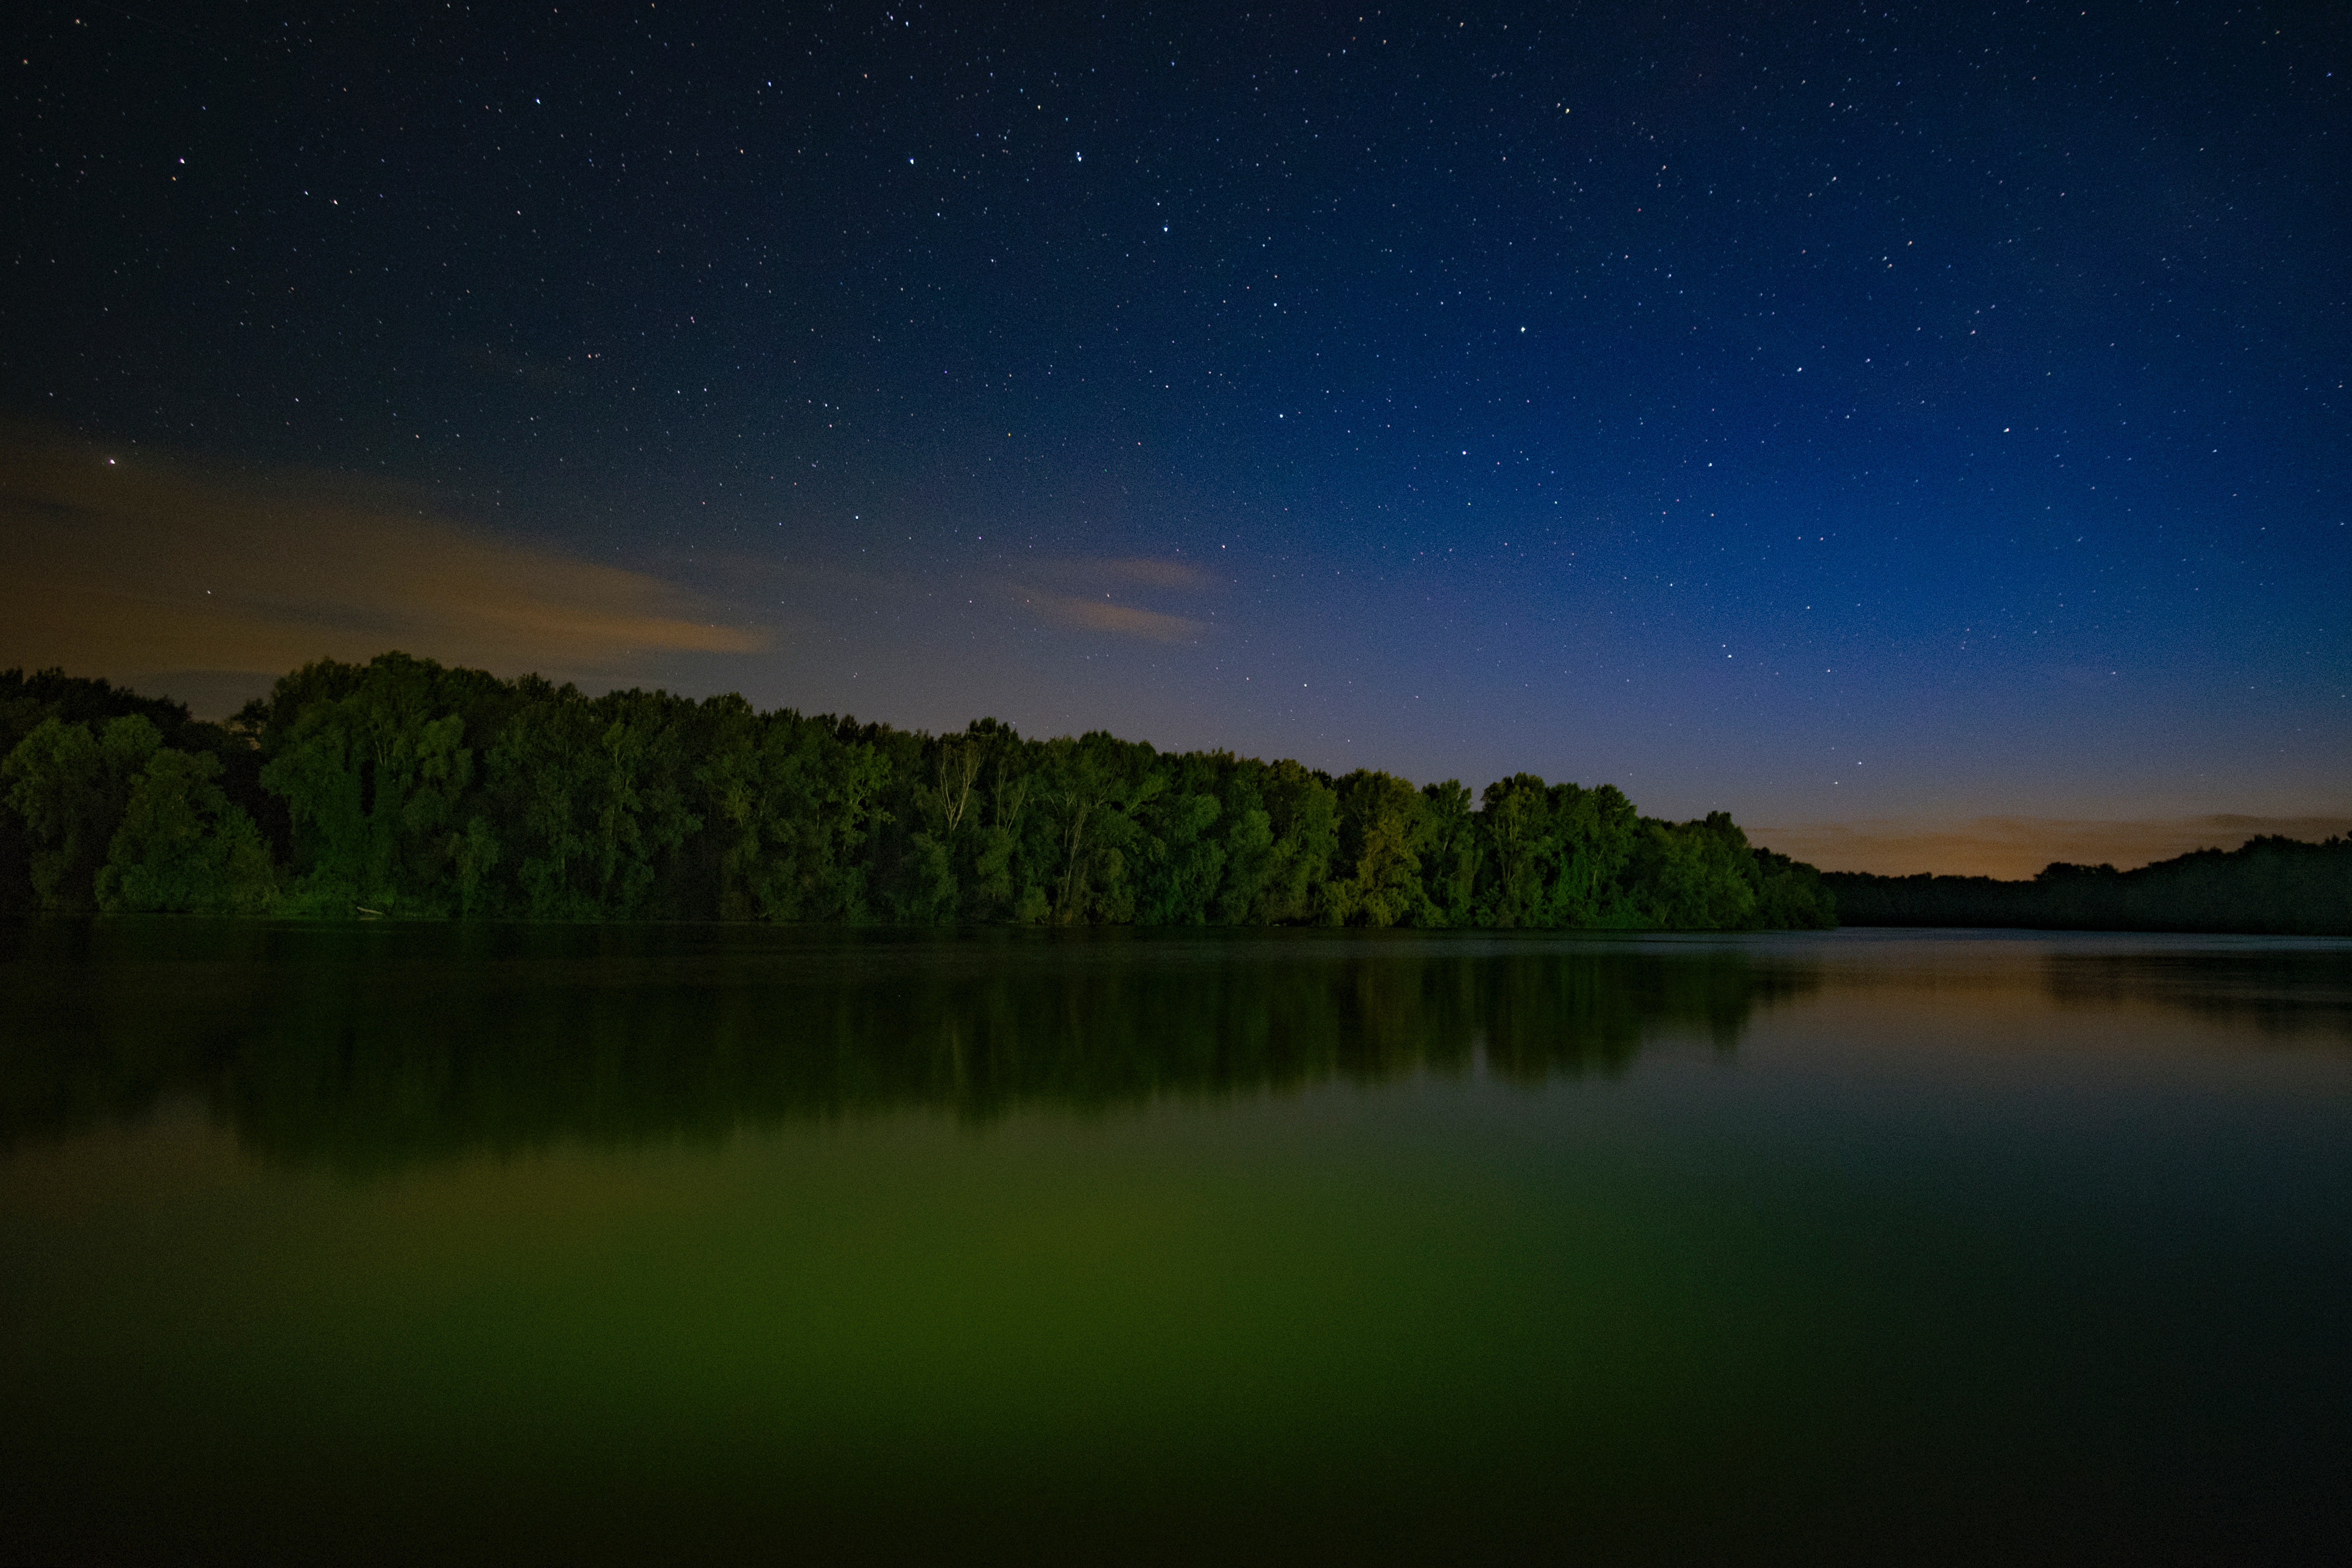
landscape, tree, water, nature, horizon, sky, night, star, lake, dawn, atmosphere, river, dusk, evening, reflection, space, calm, darkness, reservoir, aurora, moonlight, outer space, astronomy, earth, midnight, loch, phenomenon, astronomical object, atmosphere of earth, computer wallpaper, water resources